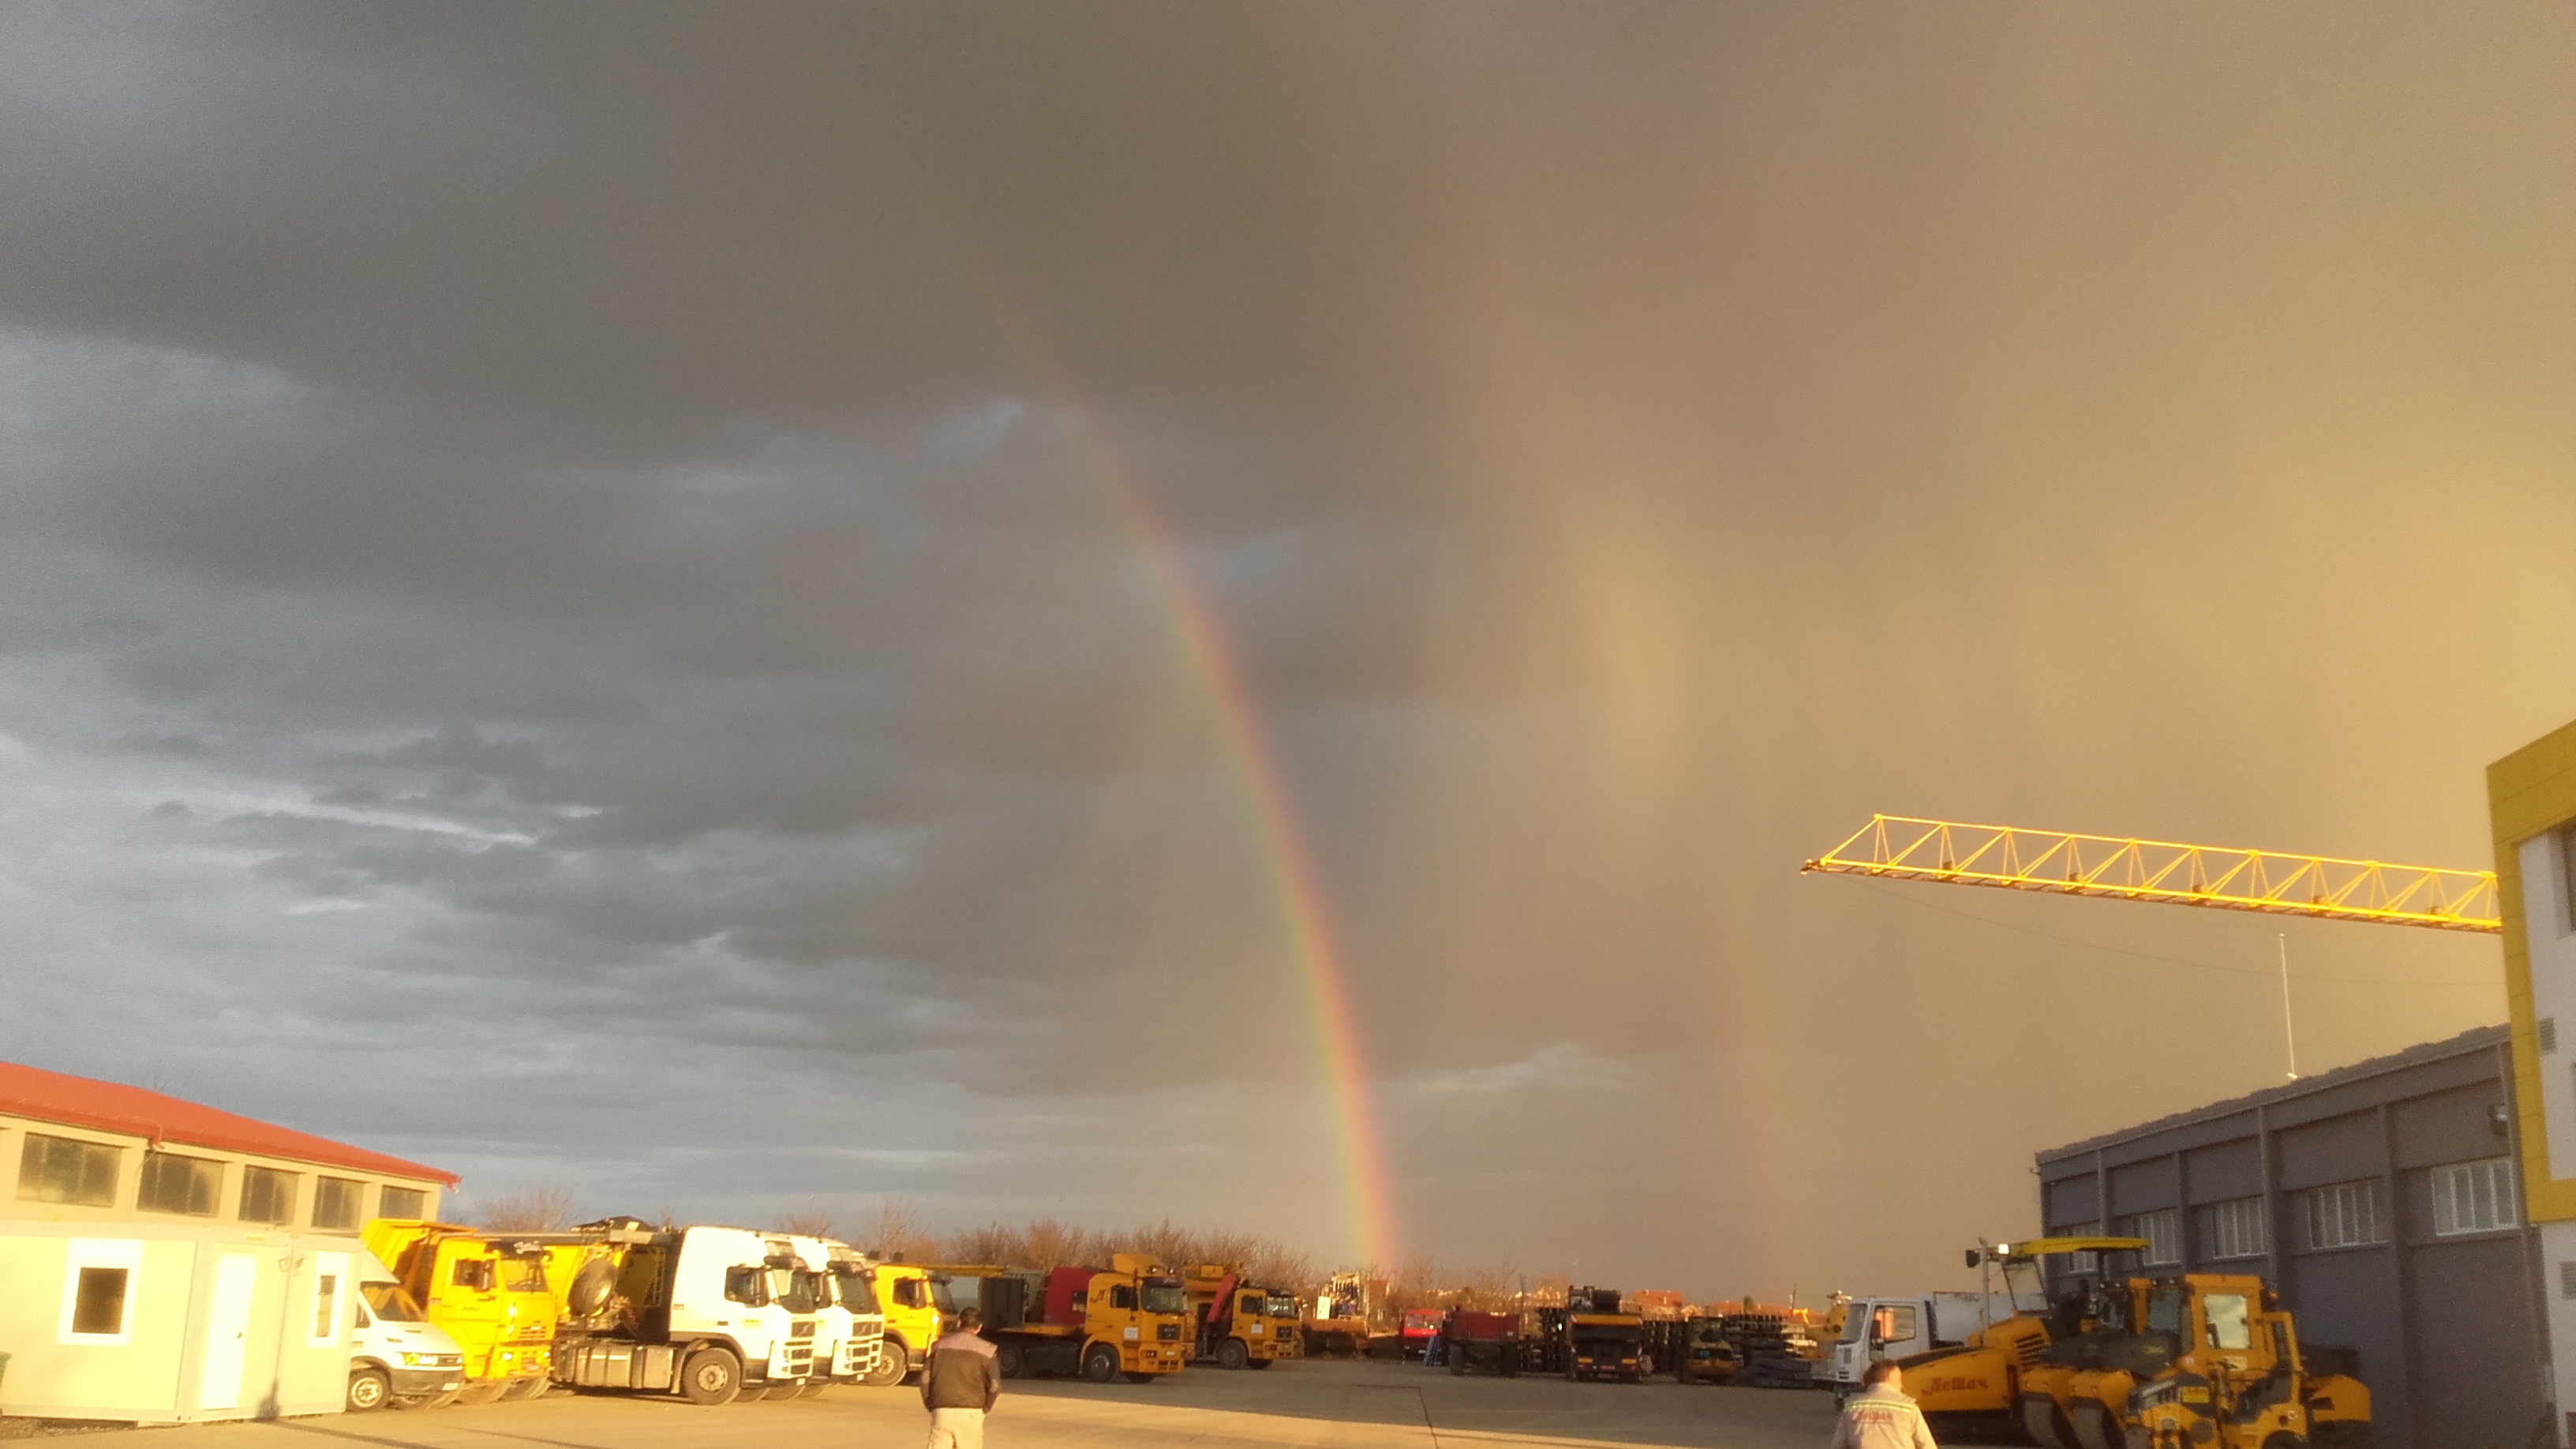
rainbow, morning, rain, sky, cloud, meteorological phenomenon, atmosphere, evening